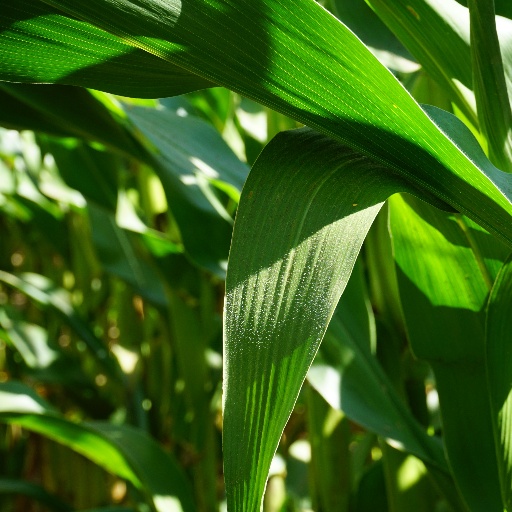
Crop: maize; corn